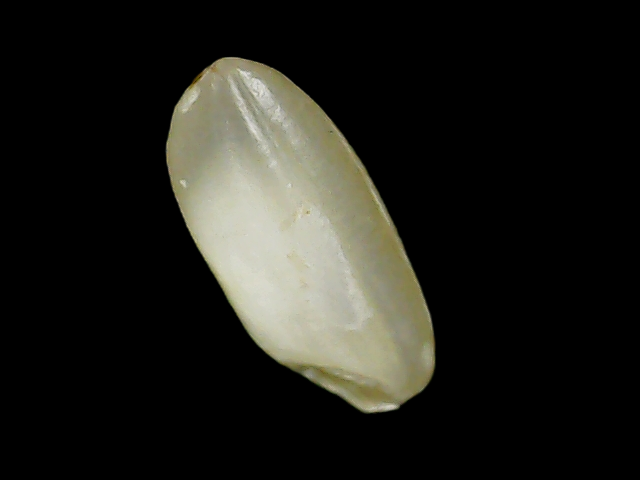
Rice variety: Binadhan10